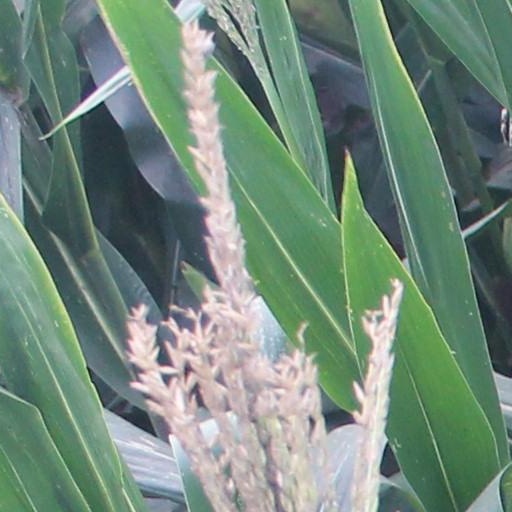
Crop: maize; corn